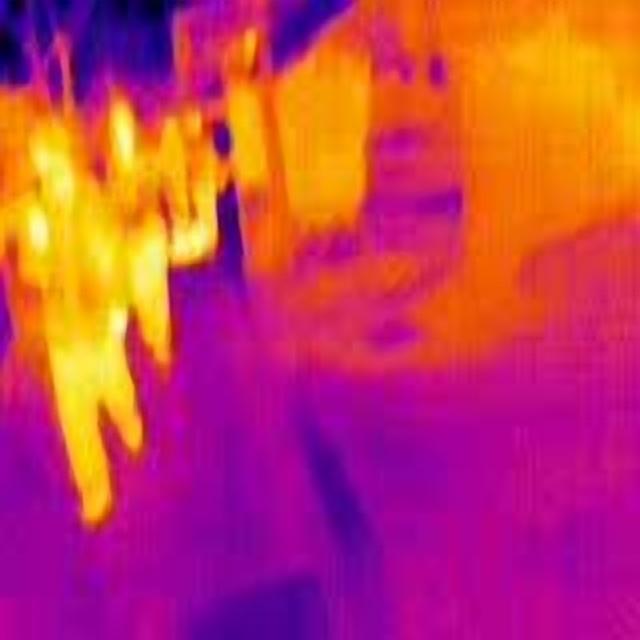
Detected objects:
label: person
label: person
label: person
label: person